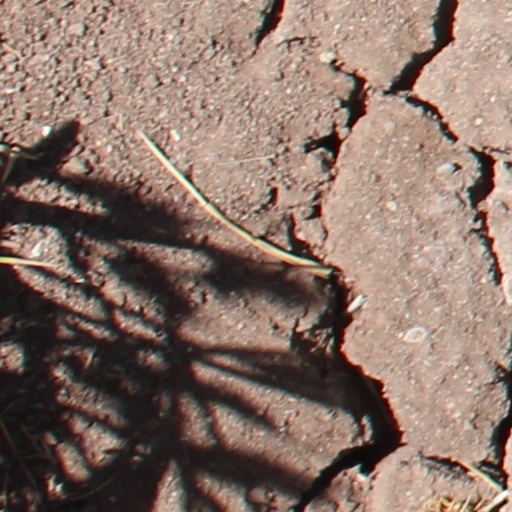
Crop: wheat